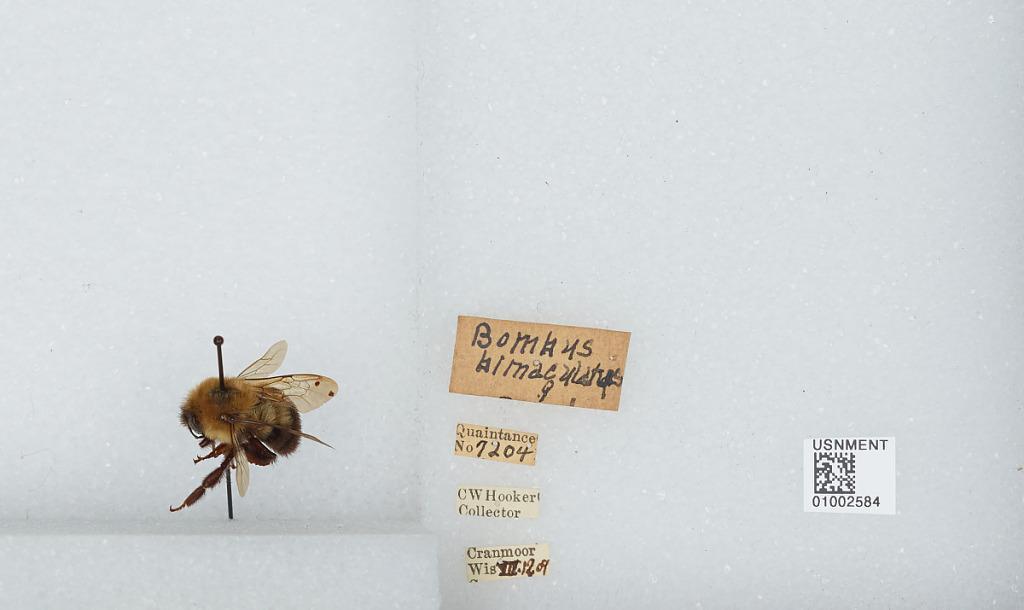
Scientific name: Bombus (Pyrobombus) bimaculatus Cresson
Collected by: C. Hooker
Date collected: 1909-7-12
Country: United States
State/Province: Wisconsin
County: Wood
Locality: Cranmoor
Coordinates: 44.3147, -90.0329